The Blue Moon (musical)

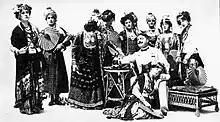
Pounds and the chorus

the pleasant, light, more or less connected variety show so dear to the heart of the tired Londoner in search of a jolly digestive. What matter if the story is conventional or the music tinkly? There are plenty of neat lyrics, comic situations, and pretty love-scenes. The dresses are lovely and charming, and the scenery charming and lovely. ... [Pounds's] charm of personality was as irresistible as ever, and he sang his best number, "The Burmah Girl," as only Courtice Pounds could sing it – even with a cold. The discovery of the evening was Miss Florence Smithson. Never has a daintier, quainter, more plaintive little singer graced the boards of the lyric stage. ... Passmore danced very nimbly, and made a hit with an eccentric number, entitled "The Crocodile." ... Moore made a sly, useful maid.